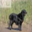
Label: dog